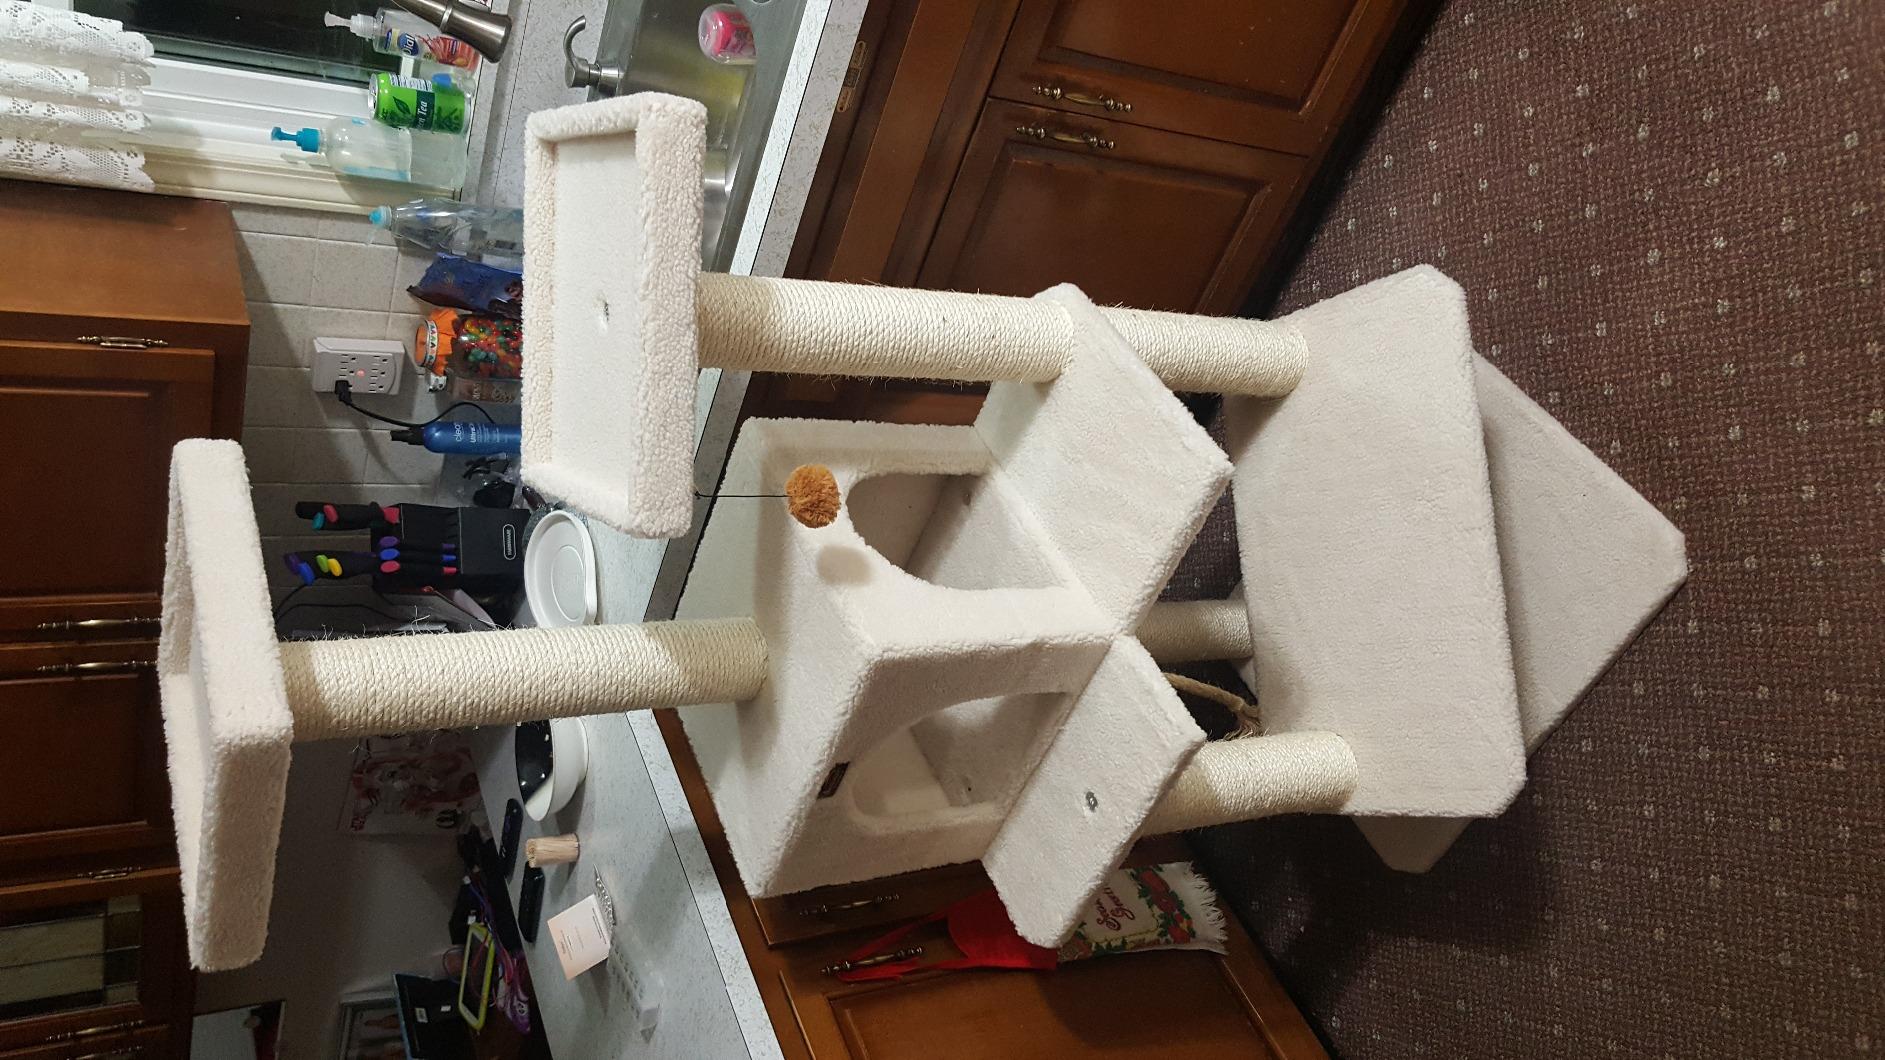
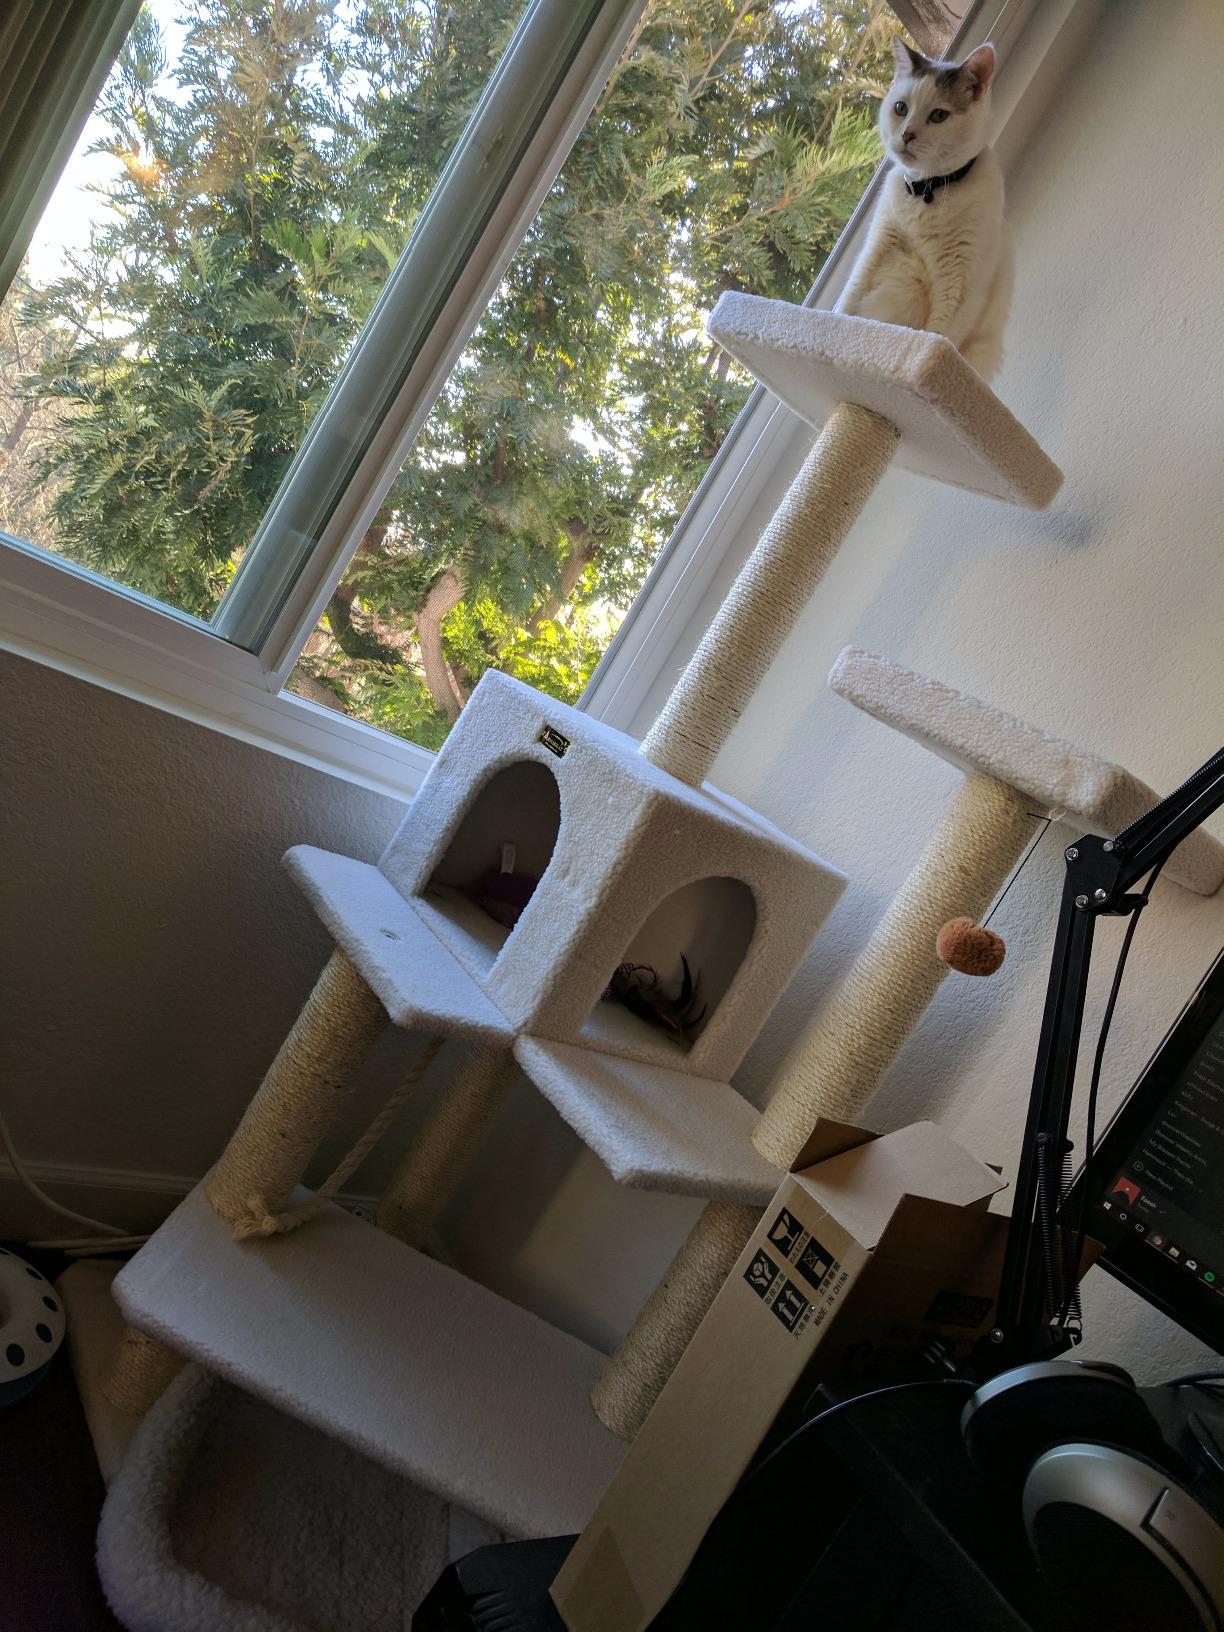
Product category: items_cat tree
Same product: yes